Hannibal Hamlin

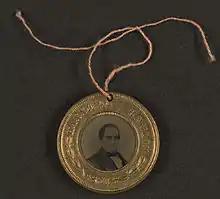
1860 election campaign button for Abraham Lincoln and Hannibal Hamlin. The other side of the button has Lincoln's portrait.

Hamlin was nominated by the Republican Party for Vice President of the United States in the 1860 presidential election on a ticket with former Representative Abraham Lincoln, the presidential nominee. Given that Lincoln was from Illinois, a vice presidential nominee from Maine provided regional balance. As a former Democrat, Hamlin could persuade other anti-slavery Democrats that joining the Republican Party was the only way to ensure slavery's demise.